Grindelwald–Männlichen gondola cableway

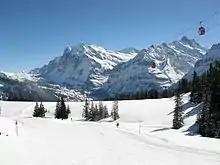
View to the valley, in the background Wetterhorn and Schreckhorn

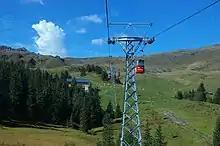
View towards the summit

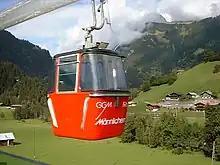
Near Grindelwald Grund in summer

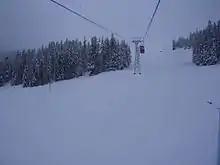
A view from the gondola in winter

The Grindelwald–Männlichen gondola cableway is a gondola cableway linking Grindelwald with Männlichen. It is owned and operated by the Gondelbahn Grindelwald–Männlichen AG.